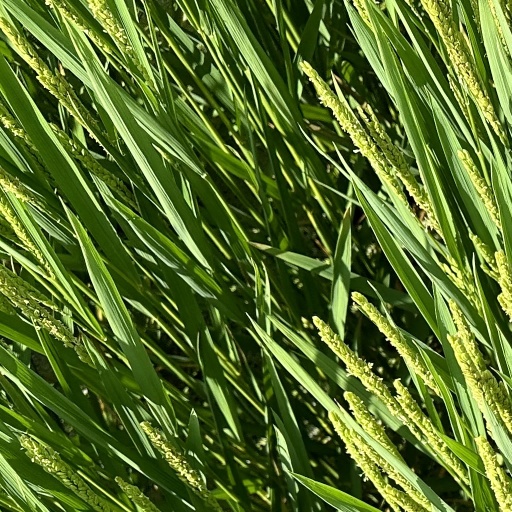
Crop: rice